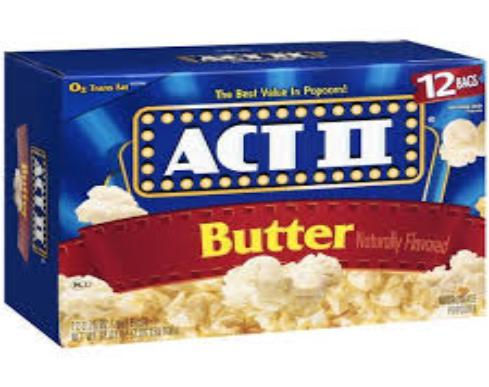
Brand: Act II
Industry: Food